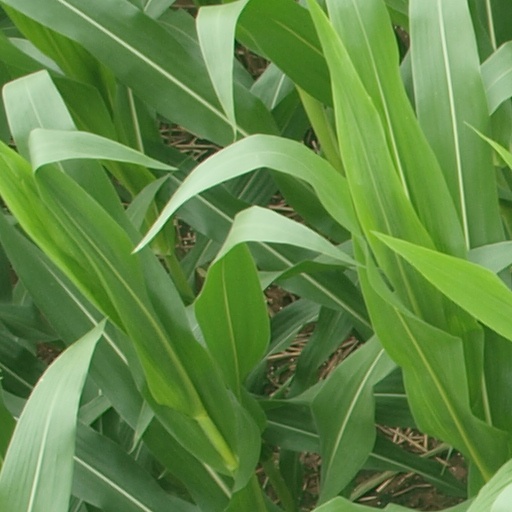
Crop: maize; corn